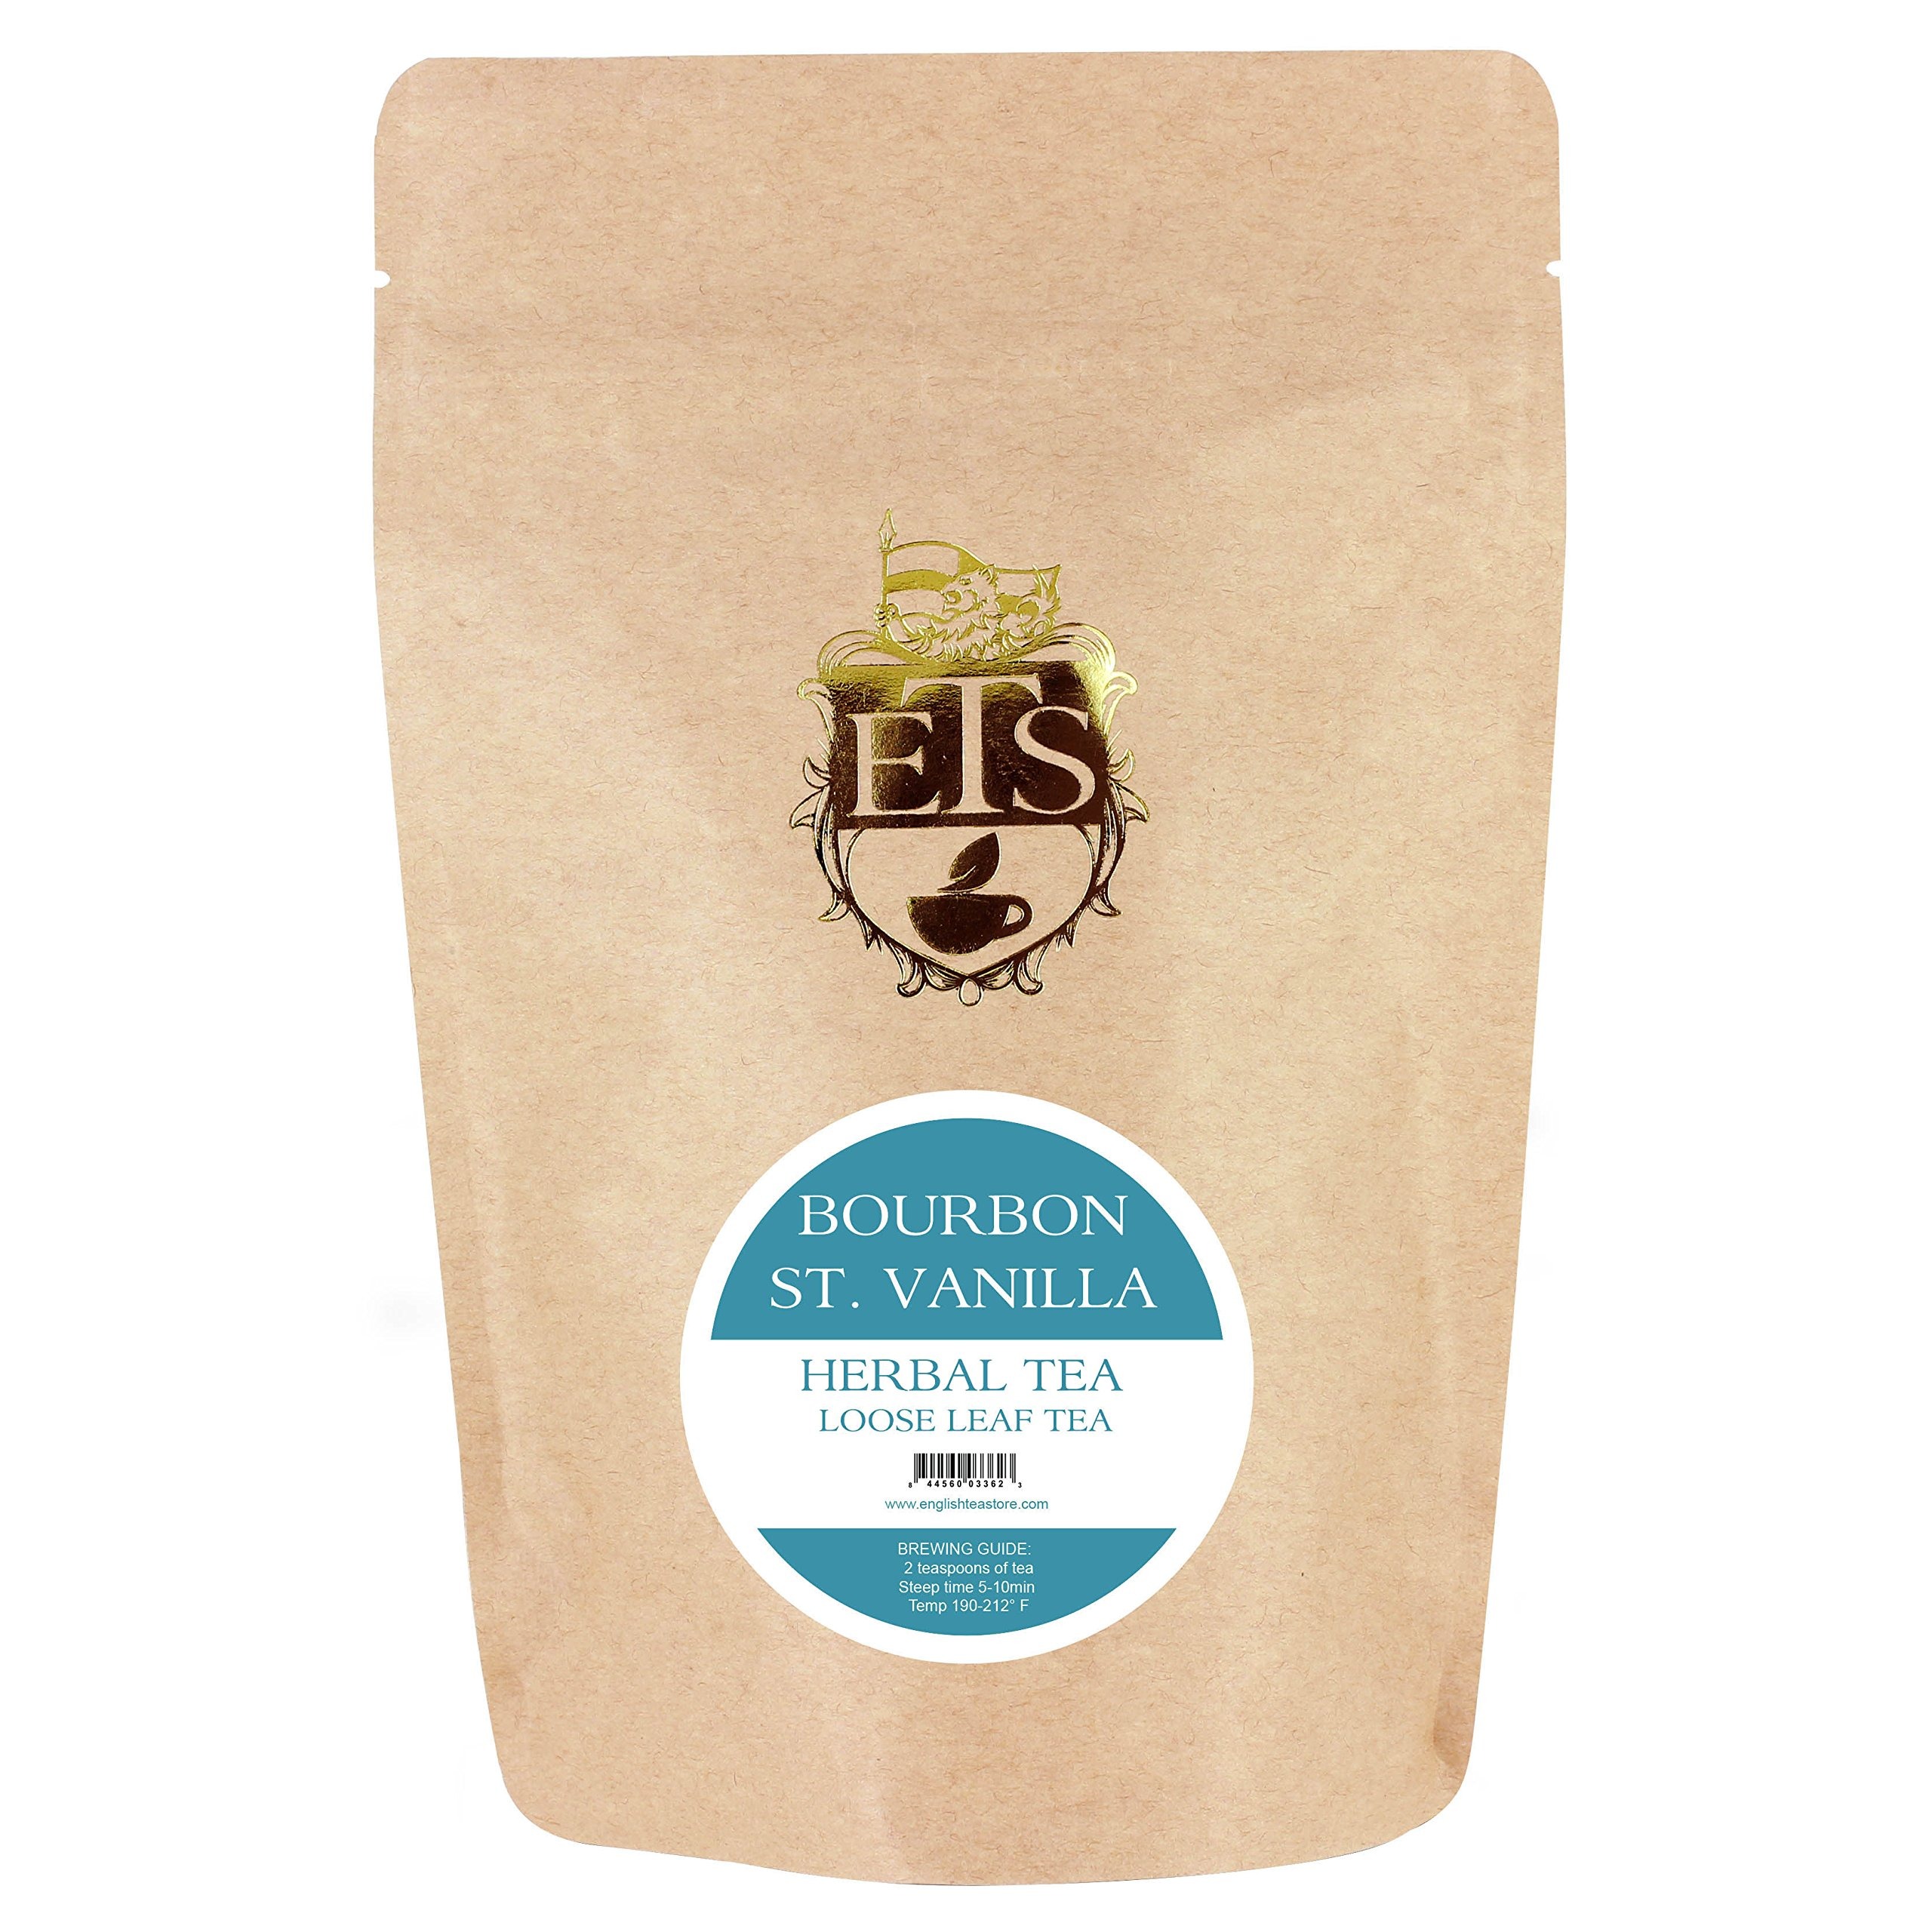
Item Name: English Tea Store Rooibos Caffeine Free in Loose Leaf Pouches Bourbon, Vanilla, 4 Oz
Bullet Point 1: Caffeine free
Bullet Point 2: The cinnamon spice flavoring gives this Bourbon Street Vanilla Rooibos a wonderful vanilla
Bullet Point 3: Contents loose leaf tea net weight 4 ounce
Bullet Point 4: Item Package Weight: 0.3 pounds
Value: 4.0
Unit: ounce

Price: 7.635